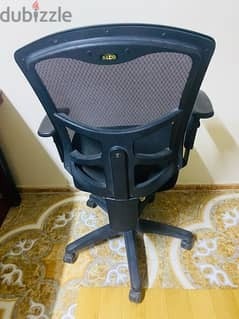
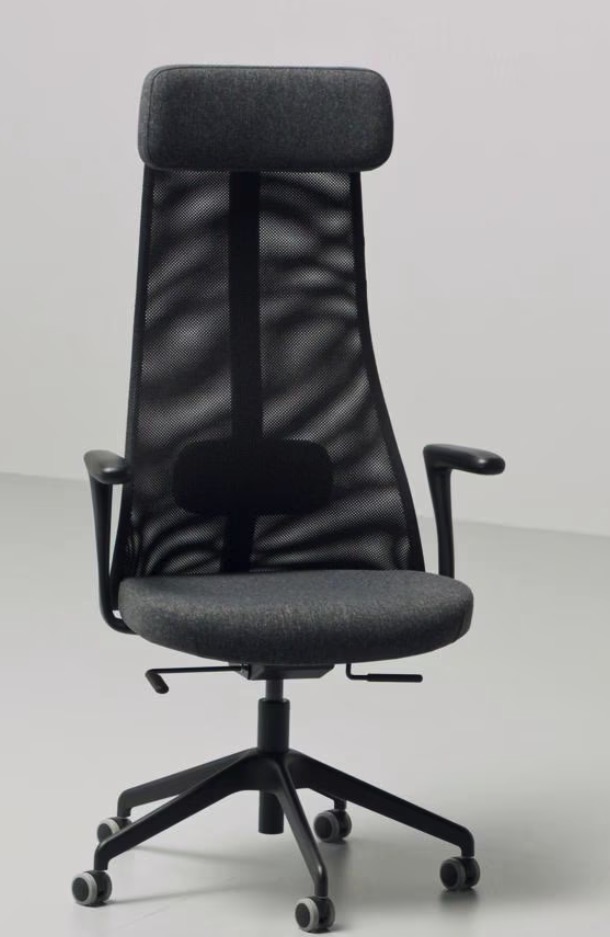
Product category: items_chair
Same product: no